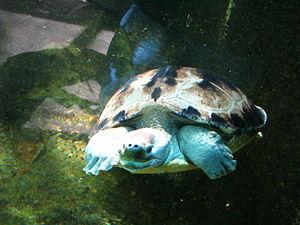
Batagur borneoensis, l'Émyde peinte de Bornéo, est une espèce de tortues de la famille des Geoemydidae.